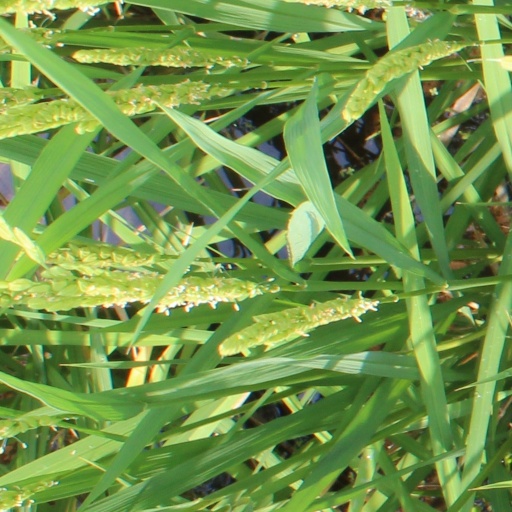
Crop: rice